East Broadway station

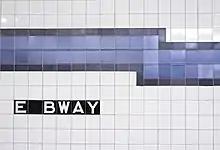
Renovated trim line and tile caption, mostly faithful to original

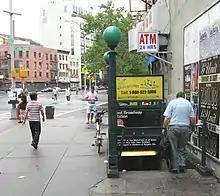
Stair at southeast corner of East Broadway and Rutgers Street

The station has two tracks and one narrow, slightly curved island platform. There is an abandoned tower at the north end of the platform. The stops here at all times and is between Delancey Street to the north and York Street in Brooklyn to the south.